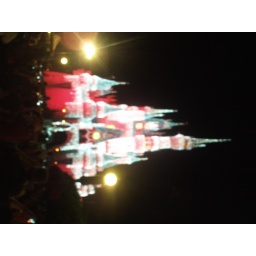
Magic castle in red